A Place for Us

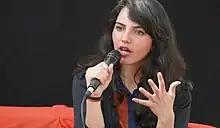
Fatima Farheen Mirza in March 2019.

Part one opens at the eldest daughter, Hadia’s wedding in Northern California. Rather than accepting an arranged marriage, Hadia decides to build her life with a man of her choice, Tariq, whom she met in medical school. Hadia decides to invite their estranged brother, Amar, who returns after 3 years of no communication with his family. He is confronted with the familiarity of the faces from his past life when greeting the guests, including his first love, Amira Ali. His family watches him from a distance, careful not to say anything to upset him. Their mother, Layla, is frantically running around, attending to guests, and making sure that her daughter’s event flows smoothly. She searches for her husband, Rafiq, in the crowd to look at him and share a moment to appreciate where they came to in life.